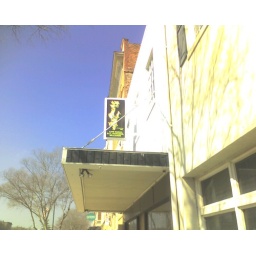
New sign over the building